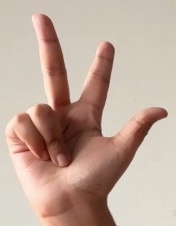
ASL sign: 3